Wonder horses

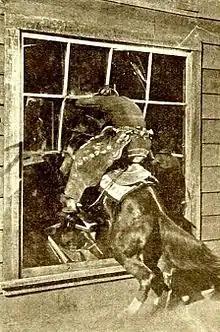
Tom Mix and Tony the Wonder horse jump through a window on set of the film" Hell-Roarin' Reform" (1919)

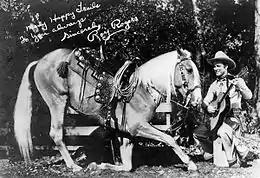
Publicity photo of Roy Rogers and Trigger

The first horse to bear the name “The Wonder Horse”, Tony was the companion of actor Tom Mix. He starred in over two dozen silent and sound films during his career, becoming a celebrity in his own right. When Mix placed his handprints in the concrete outside Grauman's Chinese Theatre in 1927, Tony’s hoofprints were placed alongside them. He was the first horse to be given equal billing with his human costar, and was featured in the title of three movies: "Just Tony" (1922), "Oh! You Tony" (1924), and "Tony Runs Wild" (1926). Tony is listed as appearing in 34 films between 1922 and 1932. "Just Tony" is based on a Max Brand novel, "Alcatraz". Tony's image appeared on film posters, his name was included in a number of film titles, and he accompanied Mix on international publicity tours. Tony was immortalized in a series of junior novels and comic books, including the 1934 children's book "Tony and his Pals".